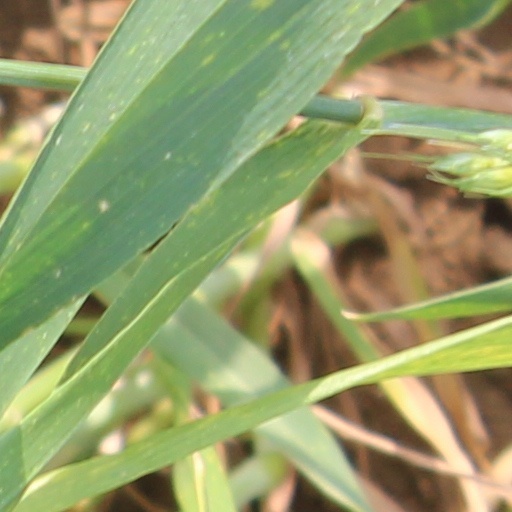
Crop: wheat